Curtiss Thrush

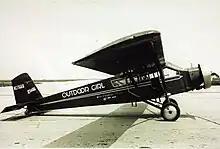
Curtiss Thrush J "Outdoor Girl".

From the 14th to the 22nd of August 1932, Louise Thaden & Frances Marsalis flew prototype Thrush J NC9142 "I.J. Fox" (named for their sponsor, a fur coat company and nicknamed the "Flying Boudoir" by the press) for 196 hours 5 minutes, refuelling in flight from a Curtiss Robin to set an endurance record near Valley Stream, New York. For this and other record-breaking flights, Thaden received the Harmon Trophy in 1936.